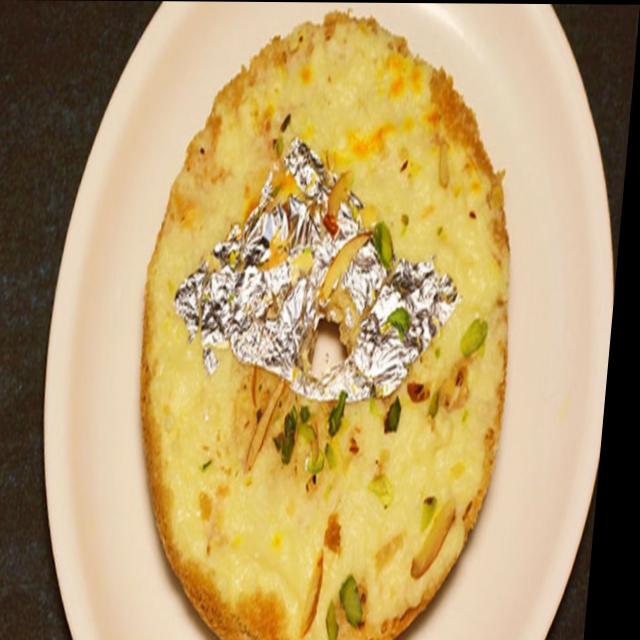
Dish: ghevar